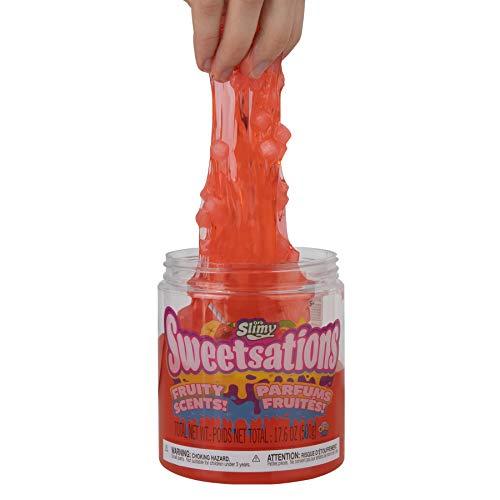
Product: OrbSlimy Sweetsations (500G)
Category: Toys & Games | Novelty & Gag Toys | Slime & Putty Toys
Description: Three sweet scents.
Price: $9.99
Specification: ProductDimensions:3.5x3.5x4.3inches|ItemWeight:1.35pounds|ShippingWeight:1.35pounds(Viewshippingratesandpolicies)|ASIN:B07Q1SKVFX|Itemmodelnumber:130411-00|Manufacturerrecommendedage:5yearsandup